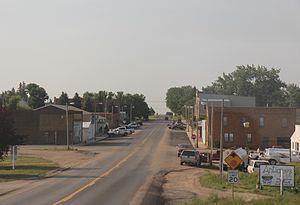
La ville de Granville est située dans le comté de McHenry, dans l’État du Dakota du Nord, aux États-Unis. Lors du recensement de 2010, sa population s’élevait à 241 habitants.